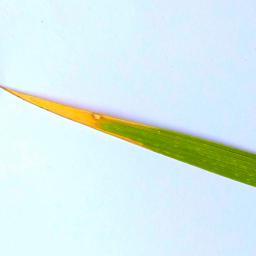
Label: Rice___Leaf_Blast